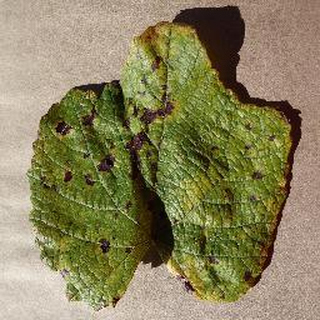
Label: grape_leaf_blight